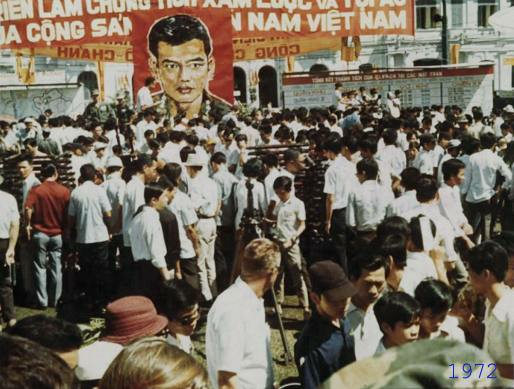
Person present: Yes